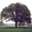
Label: oak_tree